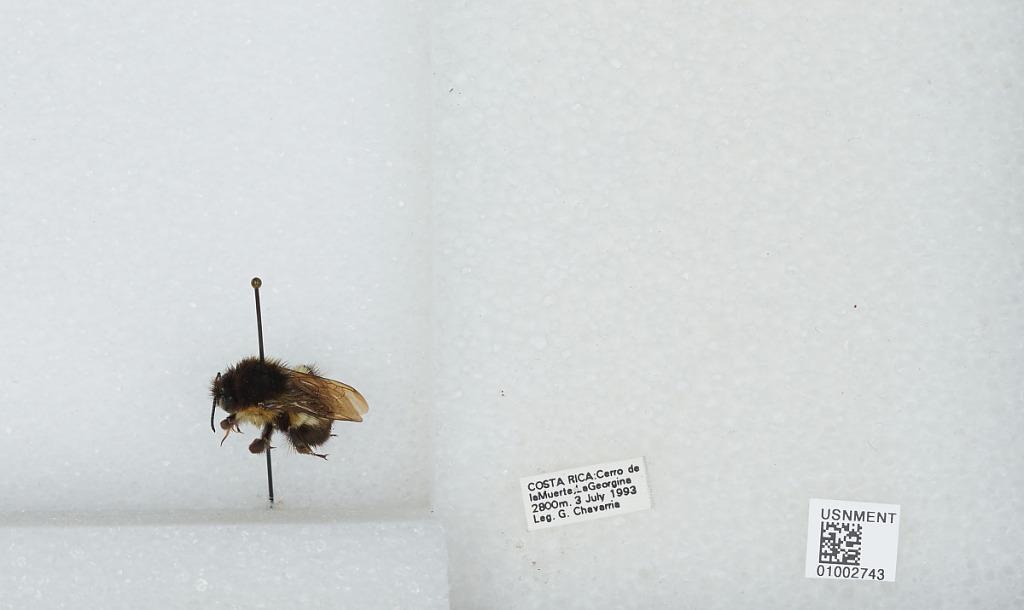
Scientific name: Bombus (Pyrobombus) ephippiatus (Say)
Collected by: G. Chavarria
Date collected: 1993-7-3
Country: Costa Rica
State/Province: San Jose
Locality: Cerro de la Muerte, La Georgina
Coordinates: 9.5583, -83.7239